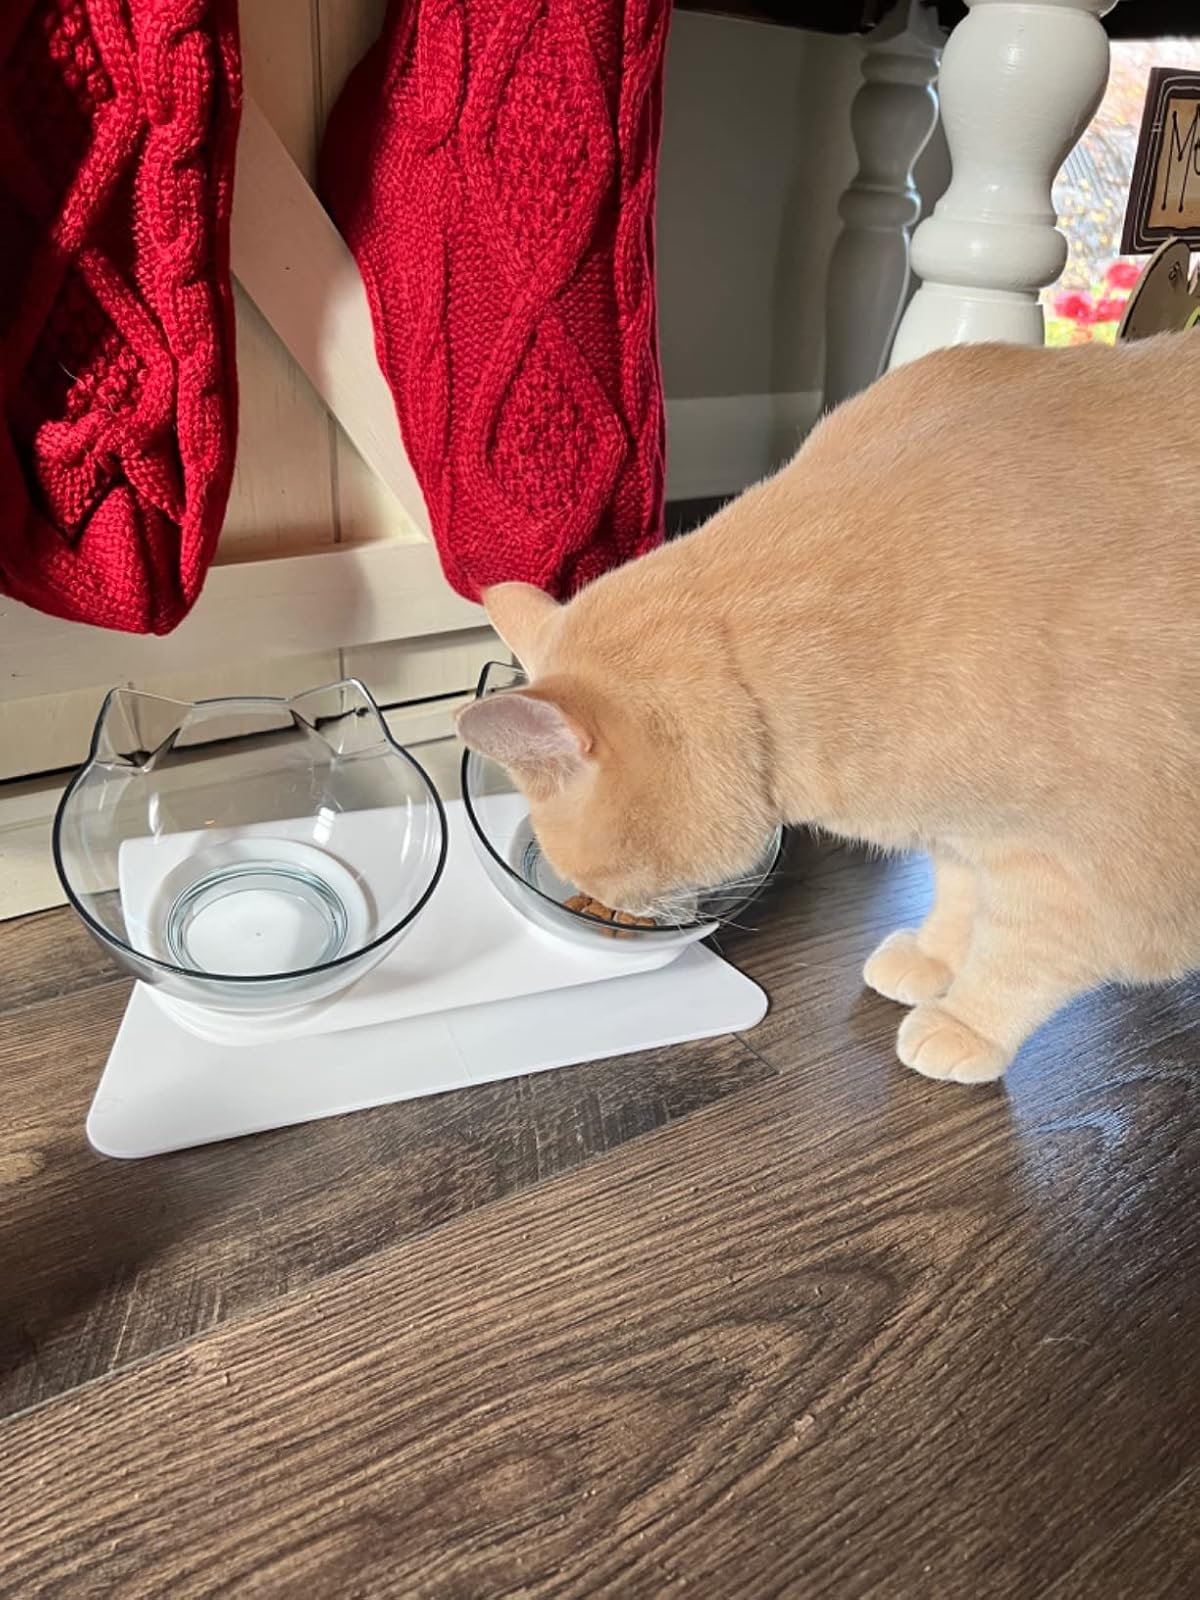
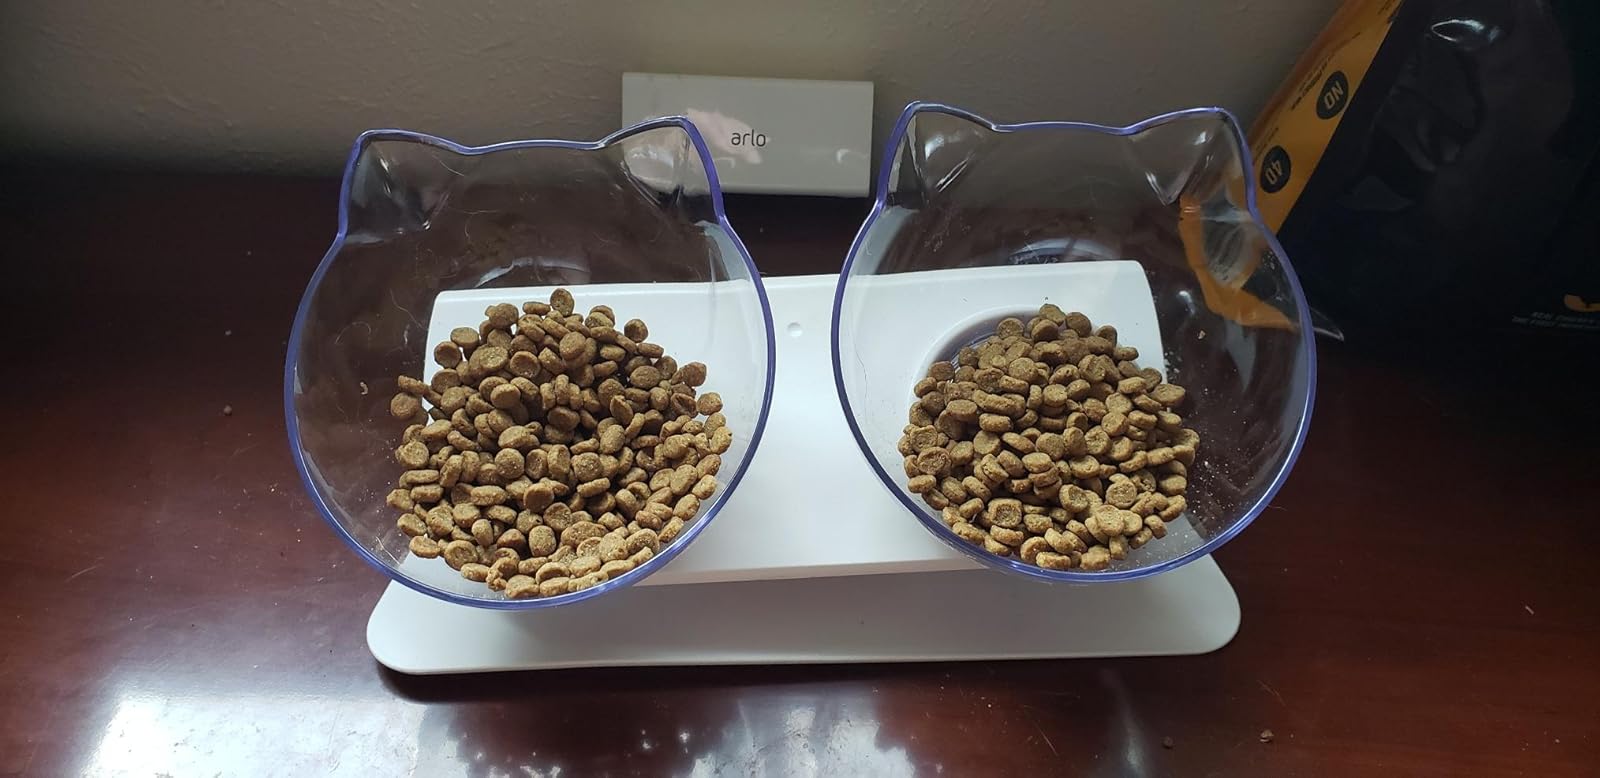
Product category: items_bowl
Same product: yes